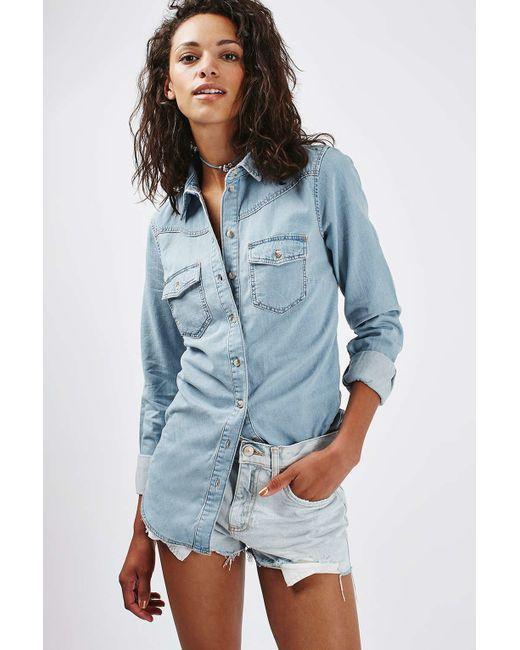
Blaues Denim-Jean-Langarm-Knopfoberteil für Damen